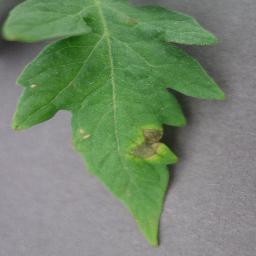
Label: Tomato___Late_blight